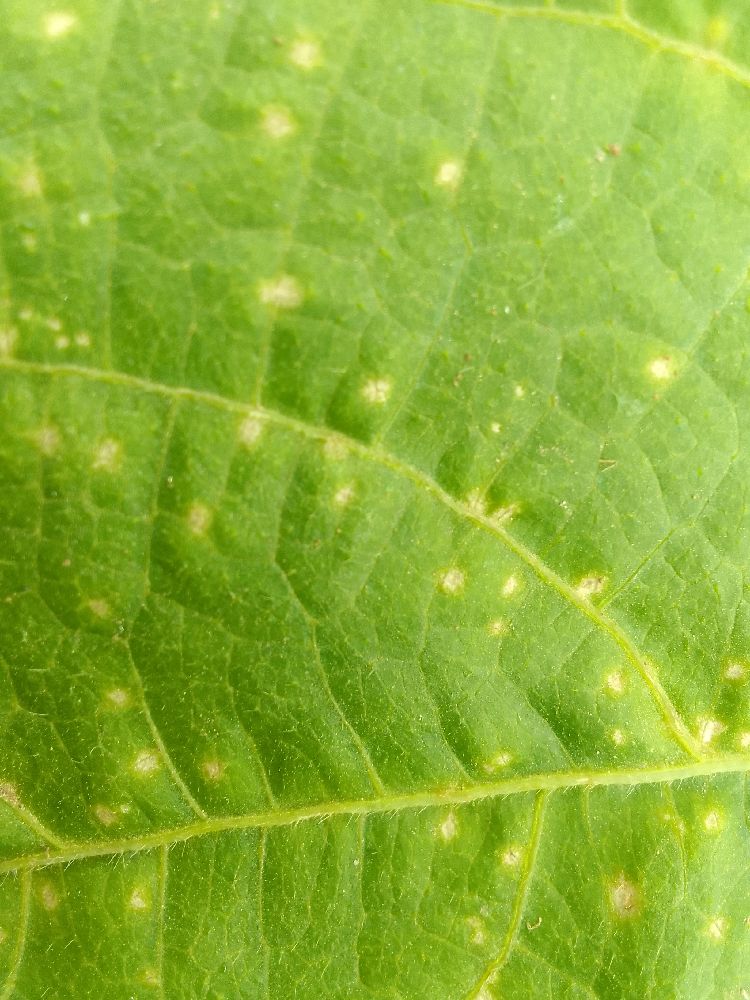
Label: rust